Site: brandenburg
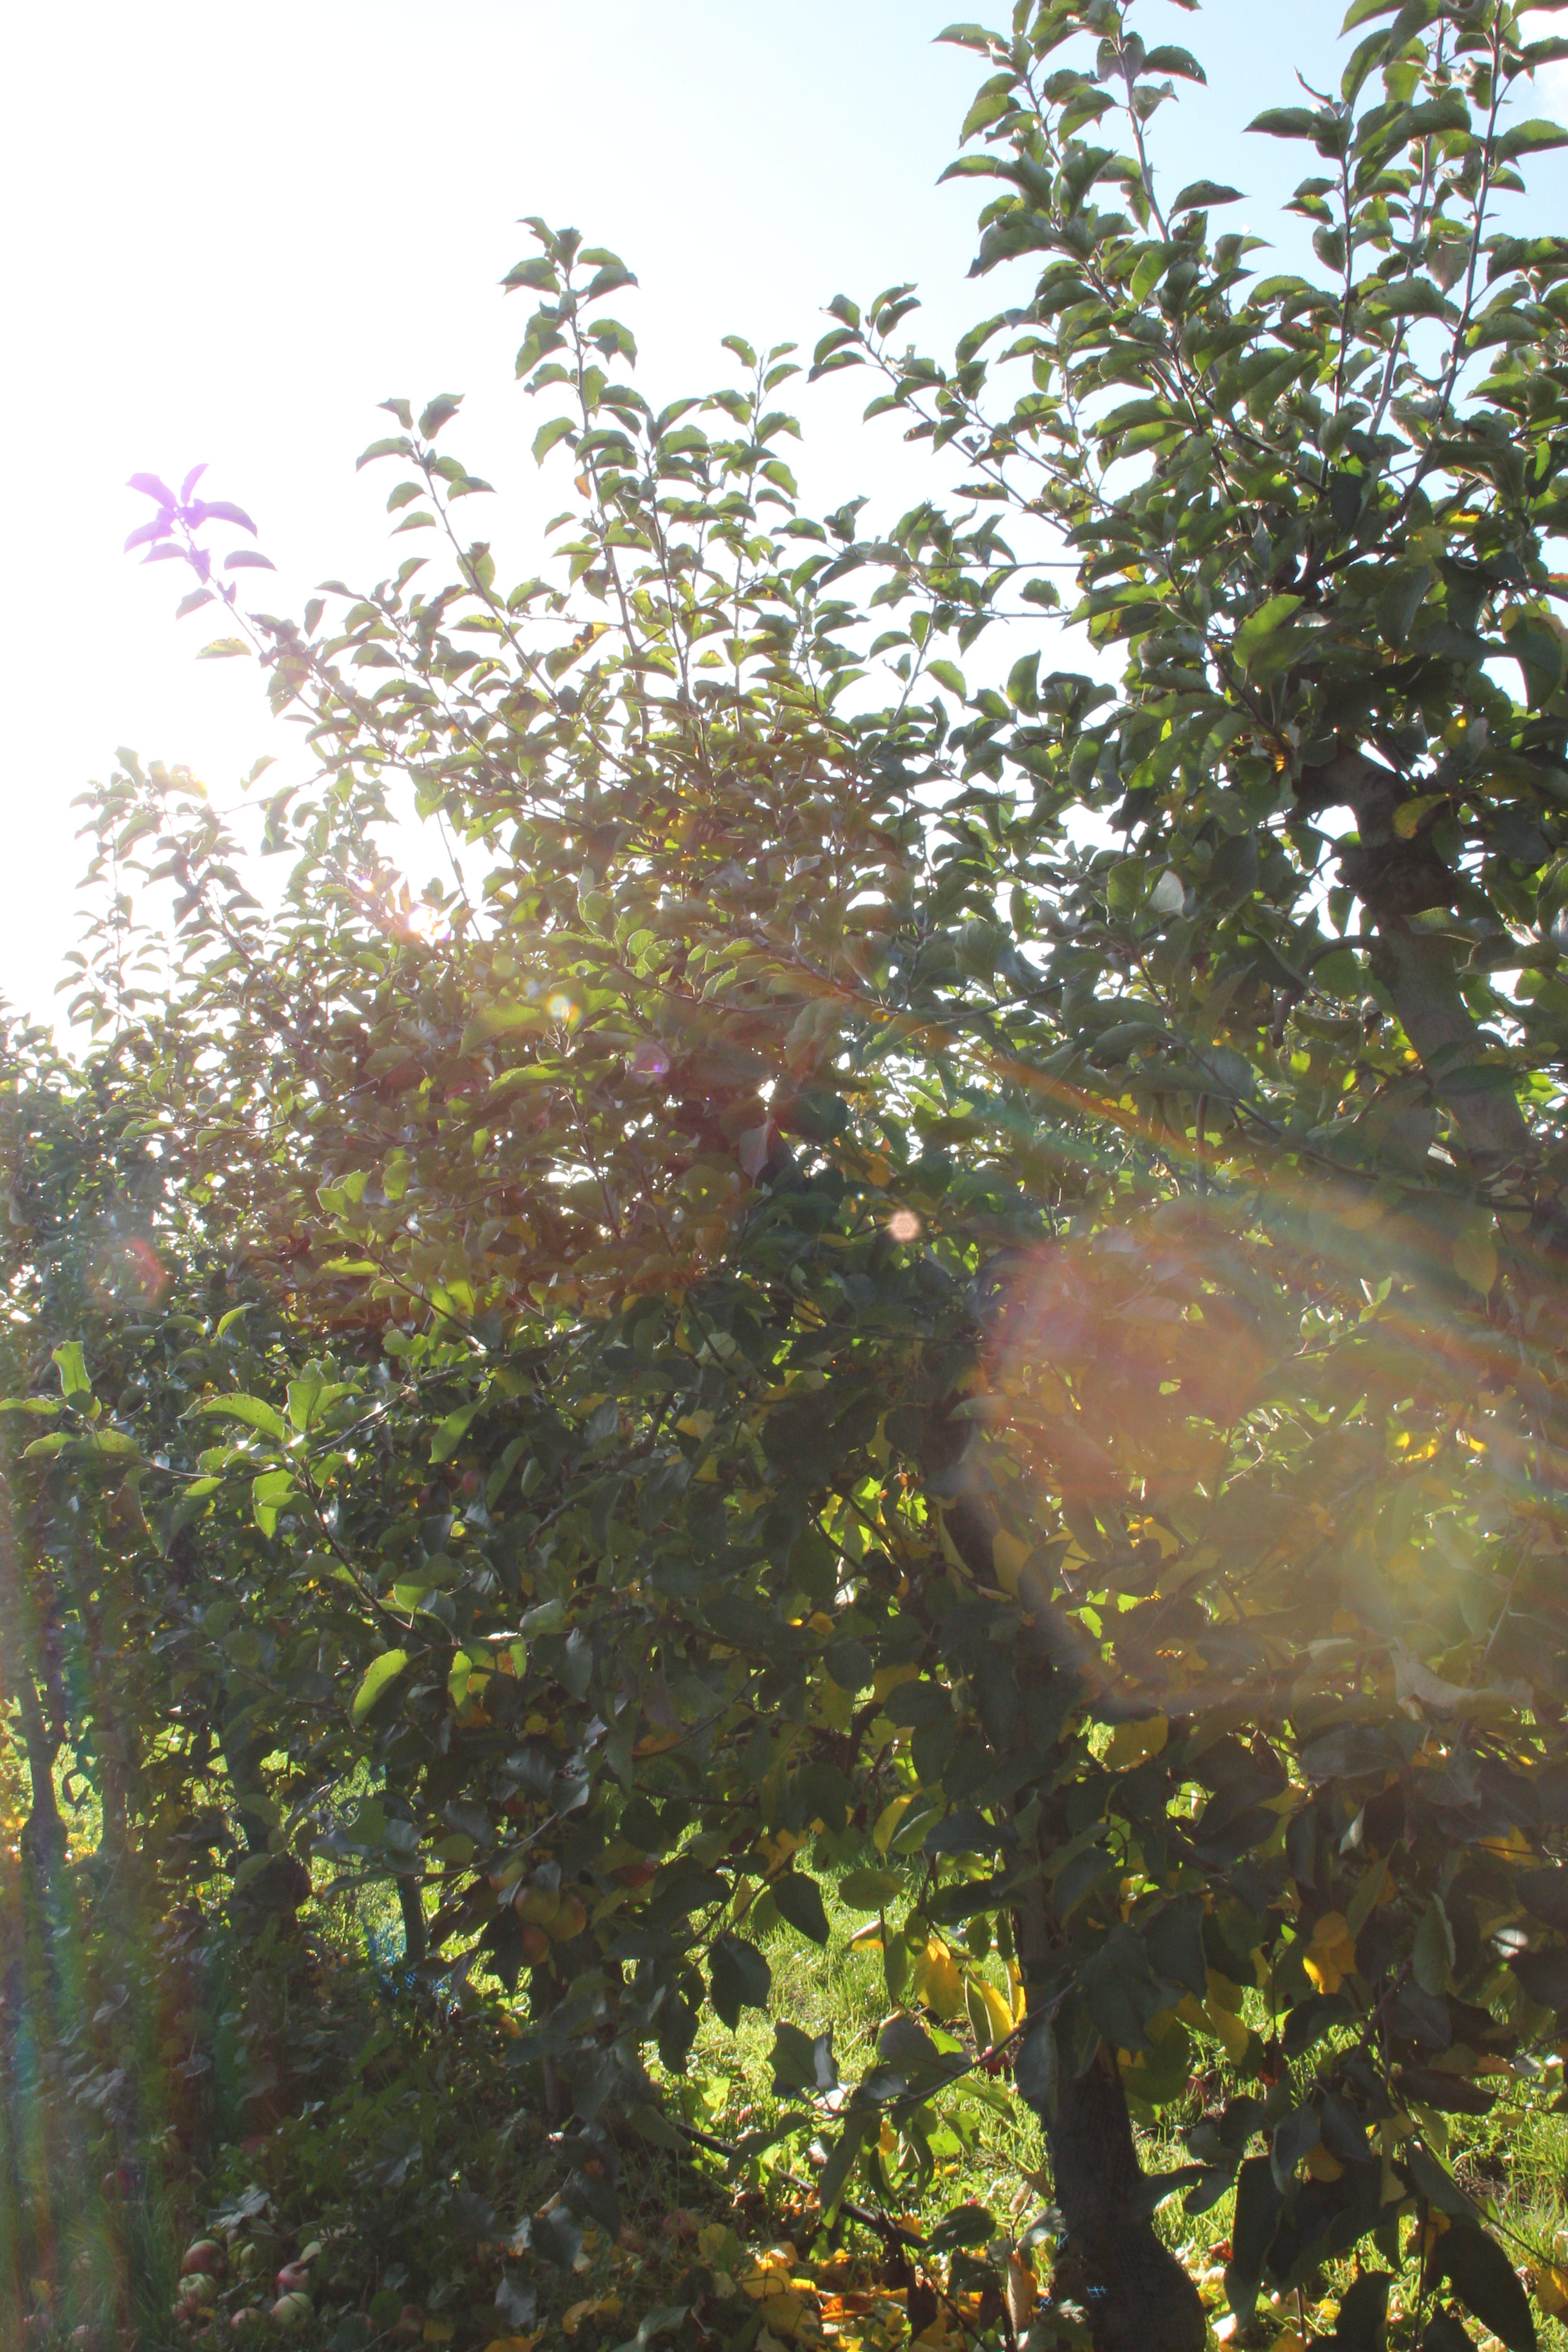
Growth stage (BBCH 91): Senescence, beginning of dormancy